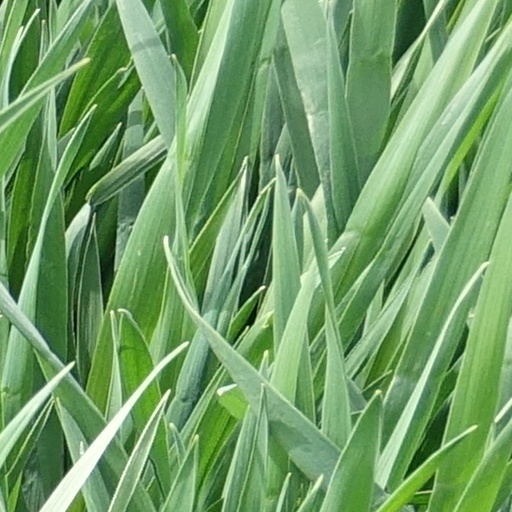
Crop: wheat